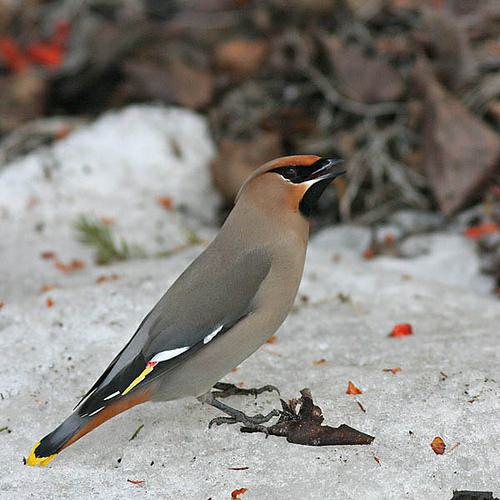
A photo of a bohemian waxwing